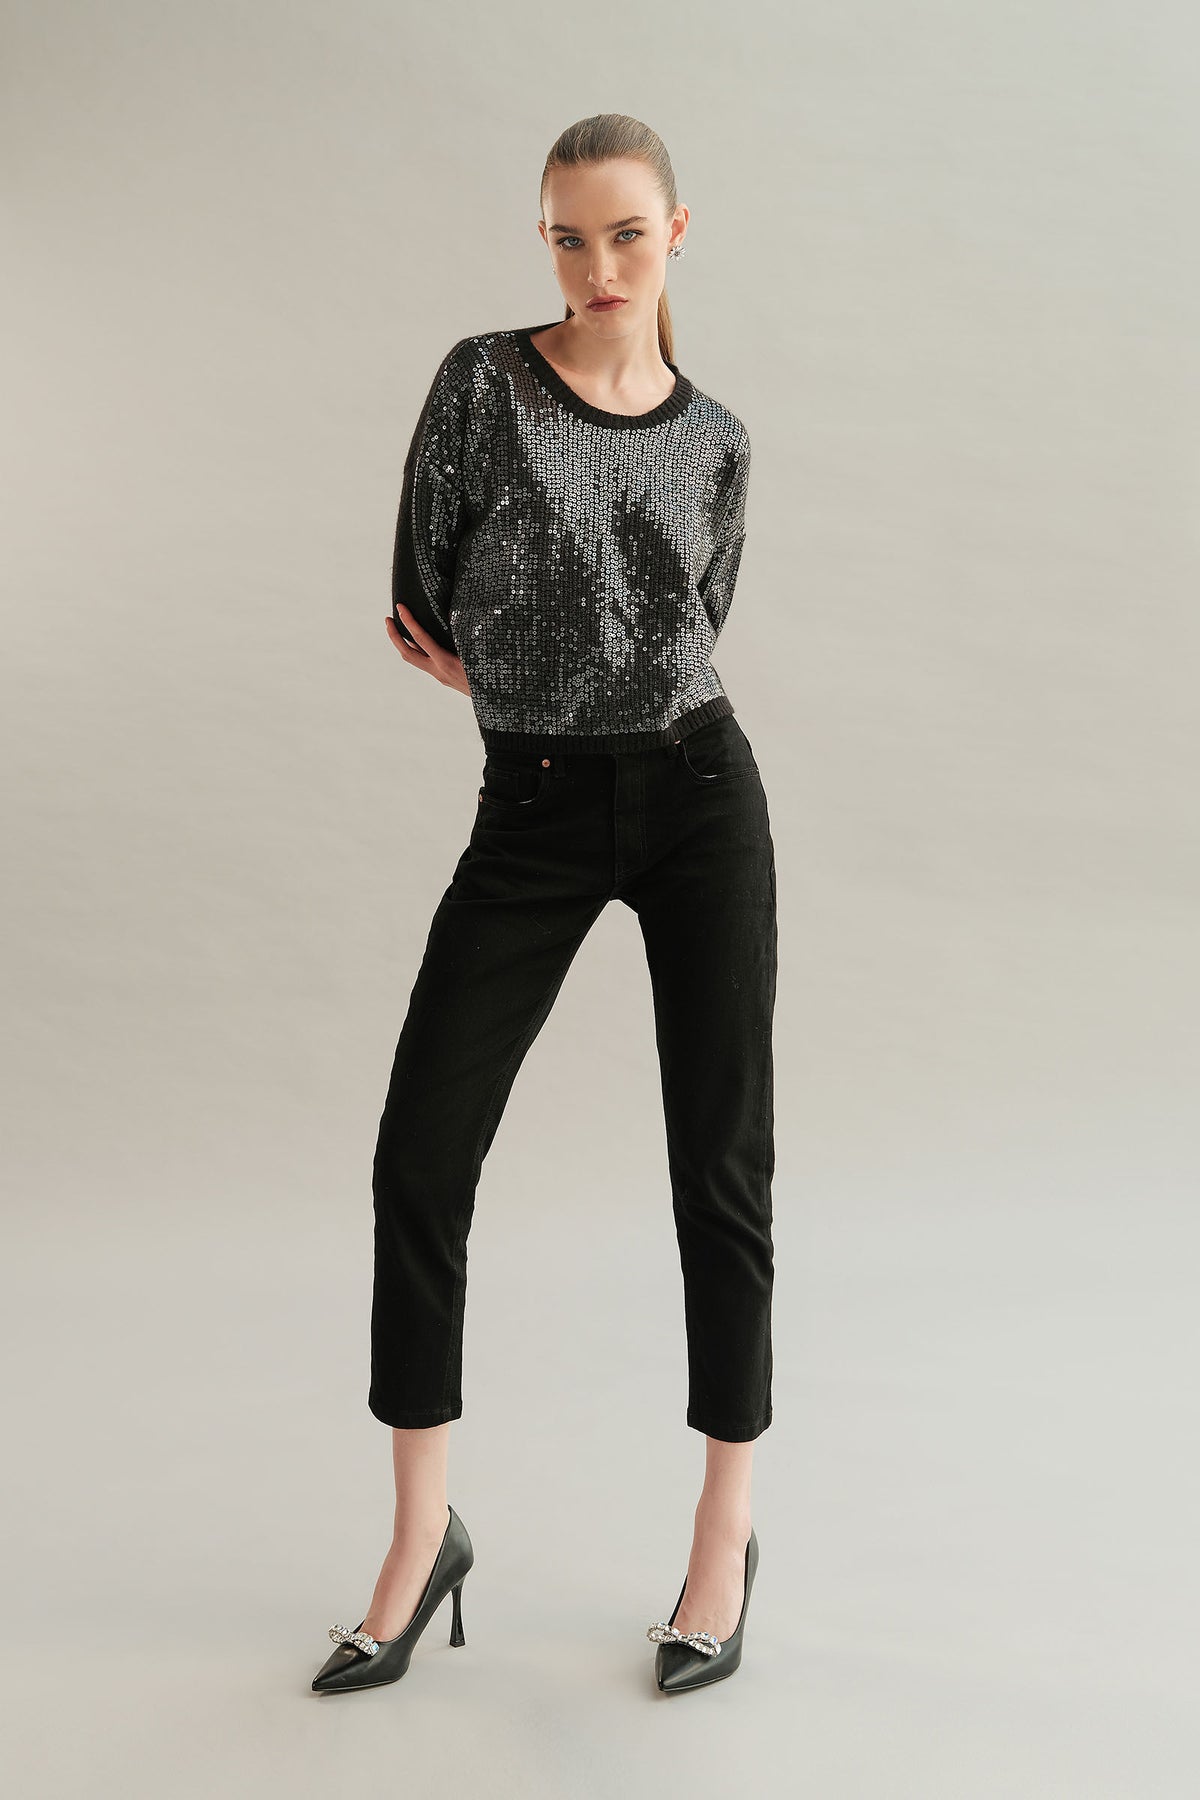
black sequin sweater